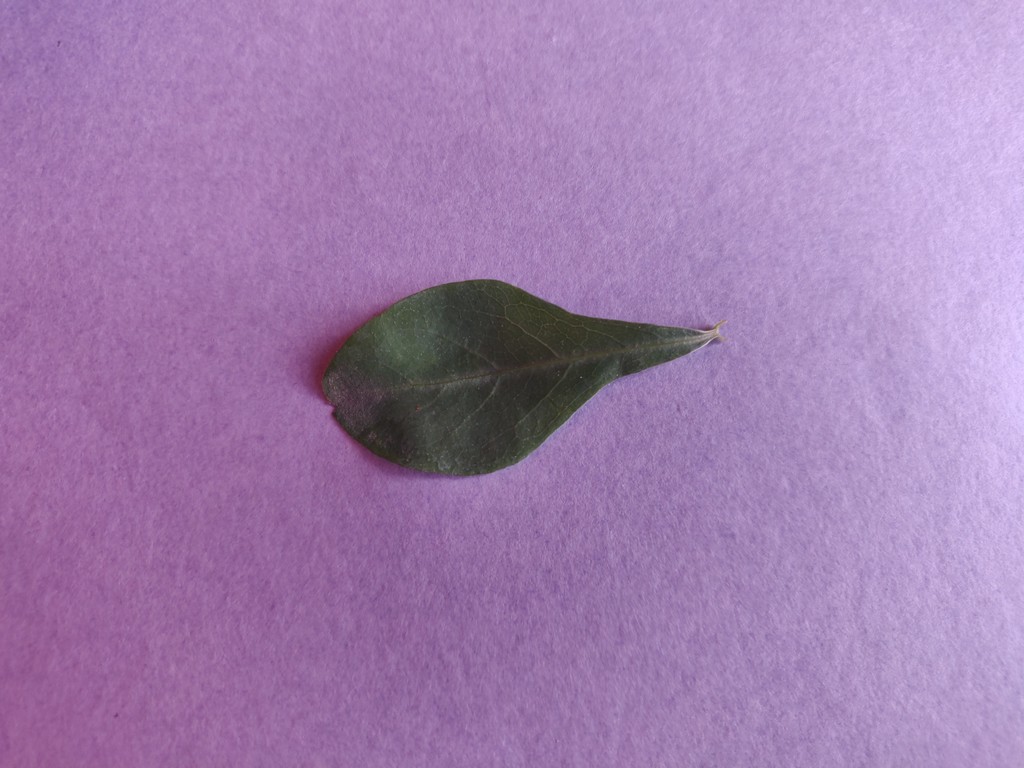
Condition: Healthy
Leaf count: single
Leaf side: front